Wave Race

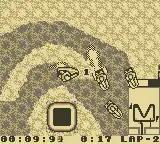
Gameplay screenshot

The game contains two gameplay modes. In "Slalom", the goal is to take posts by racing through pairs of posts across the track. Each post a racer passes through increases their score by one point. The racer with the most points once all posts have been taken wins. In "Race", players must proceed through certain checkpoints and complete each lap in a set time limit. Two on track powerups are available. The dolphin powerup gives the player increased turning ability, while the octopus powerup allows the recipient to steal from opponents.